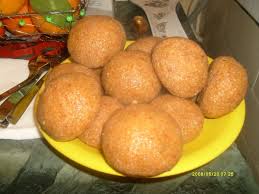
Yemek: icli_kofte